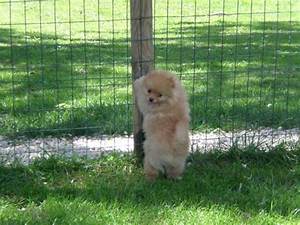
Label: dog